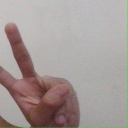
अक्षर: ऐ